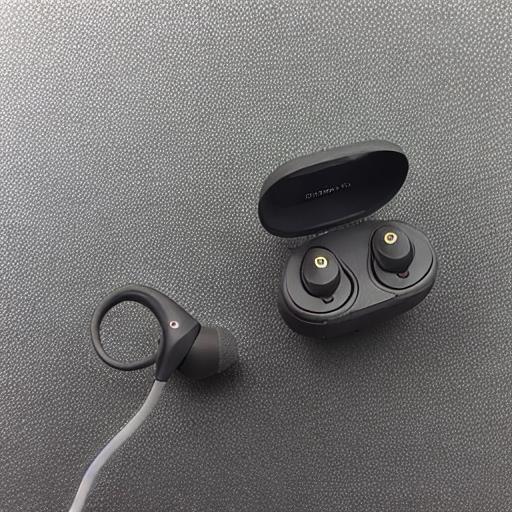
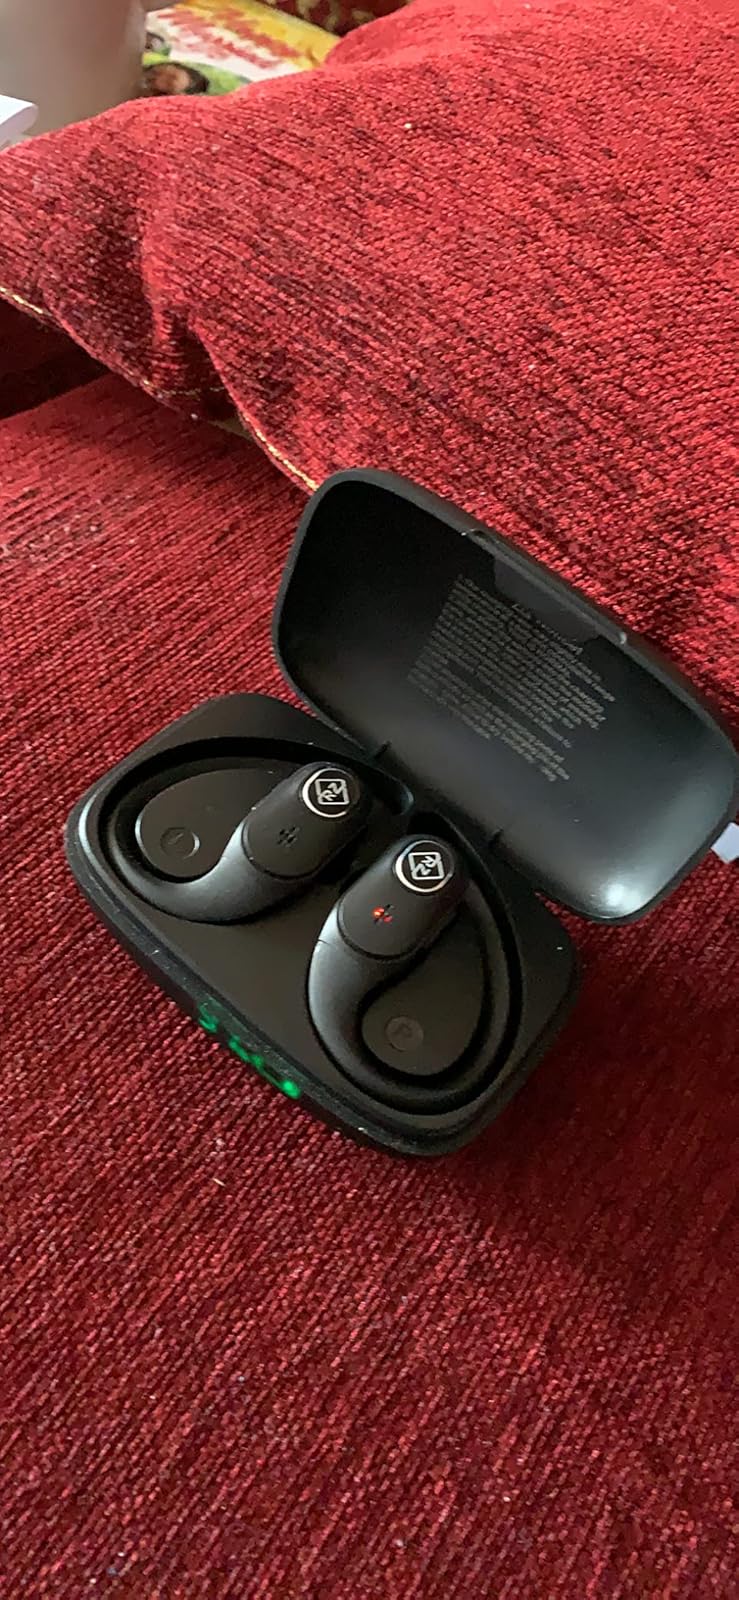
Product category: earbuds
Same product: no